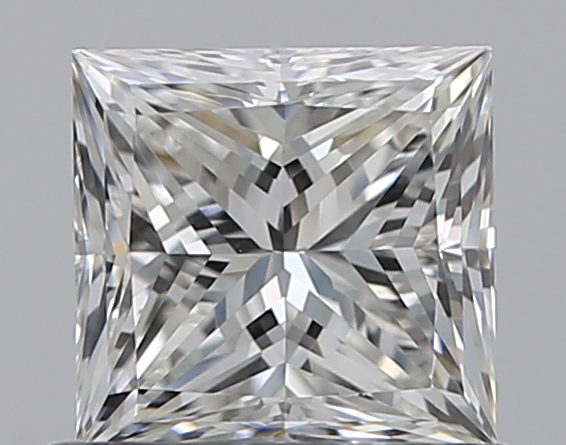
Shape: princess
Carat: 0.65
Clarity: VS1
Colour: G
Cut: VG
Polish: EX
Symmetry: VG
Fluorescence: N
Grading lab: GIA
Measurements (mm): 4.75 x 4.59 x 3.47